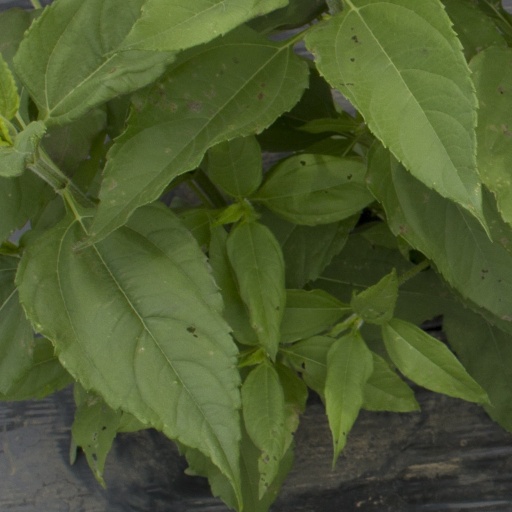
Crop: Jerusalem artichoke